Gloggnitz

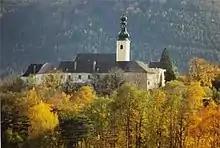
Gloggnitz Provostry with the old Catholic parish church

Gloggnitz Provostry is a former medieval (gothic) Catholic monastery and a later secularised (baroque) complex of buildings, including the old Catholic parish church of Gloggnitz. It was also the home of the nationally renowned exhibition, "Lower Austrian Landesausstellung 1992".